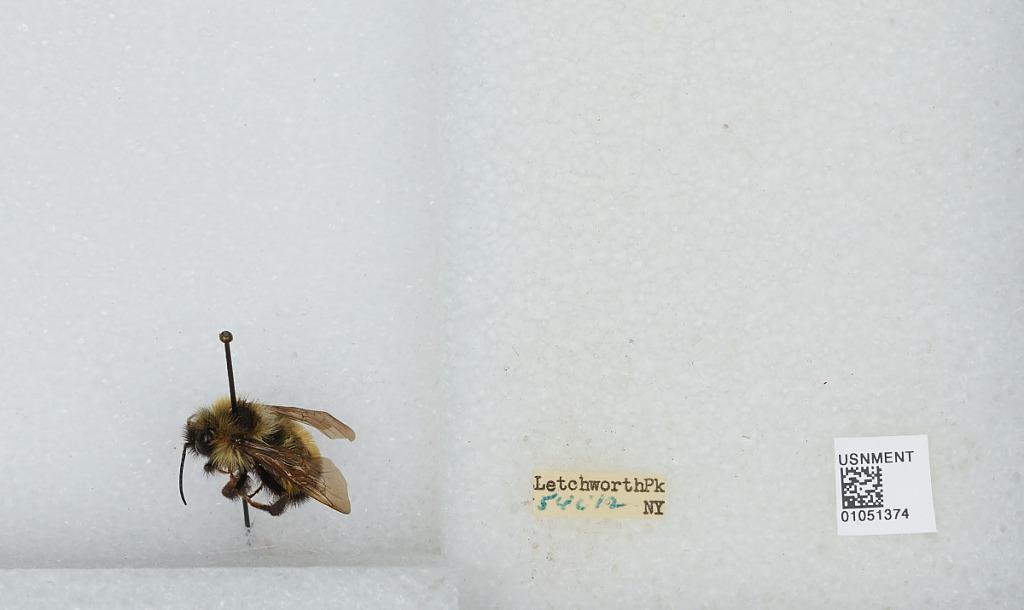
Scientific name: Bombus sp.
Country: United States
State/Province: New York
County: Wyoming
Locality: Letchworth State Park
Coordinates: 42.685, -77.9592